Stepanavan

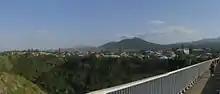
Stepanavan skyline as seen from the Dzoraget bridge

Stepanavan has a humid continental climate with "Dfb" designation in Köppen climate classification. The weather is cold and snowy in winter but with low precipitation, whereas there is significant precipitation in spring and summer months. Hail is a rare phenomenon which mostly happens in summer.